William Schimmel

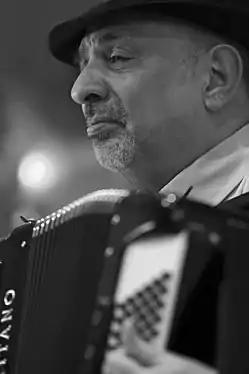

William Schimmel (born 1946) is an American musician and composer, who plays the accordion and is a promoter of the philosophy of "Musical Reality" (composition with pre-existing music). He holds Bachelor of Music, Master of Science and Doctor of Musical Arts degrees in composition from the Juilliard School, along with a diploma from the Neupauer Conservatory of Music in performance/composition. He is a major popularizer of the accordion, performs music in many genres, has commissioned and premiered hundreds of new works, has composed over 4000 works in every medium, has written a number of books and articles and has made numerous recordings and videos. He has composed over 4000 works in every medium including opera which have been performed by leading performers, ensembles and conductors including the Late Leopold Stokowski. His music has been featured in a number of films, most notably "Scent of a Woman" starring Al Pacino, where he appears in the famous Tango Scene with The Tango Project which he is a founding member and television shows as The Good Fight, Ray Donovan, Quantum Leap and more.